List of gondola lifts

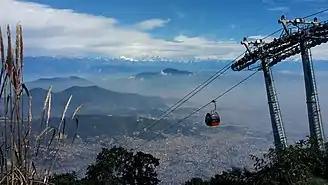
Chandragiri Cable Car, Kathmandu

Among 170 aerial lifts in Japan, 97 lines are gondola lifts, including 3 funitels. 65 gondola lifts operate full season. See the above article for the full listing of aerial lifts in the country (including aerial tramways). Gondola lifts with English articles include: